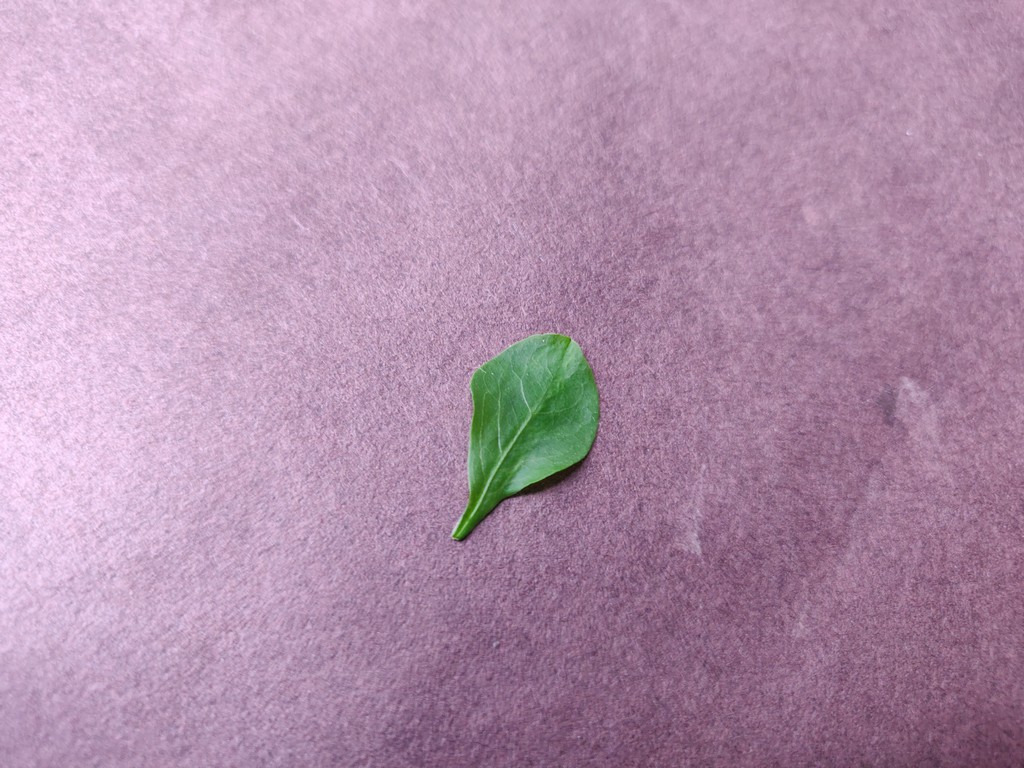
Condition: Healthy
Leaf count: single
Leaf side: front